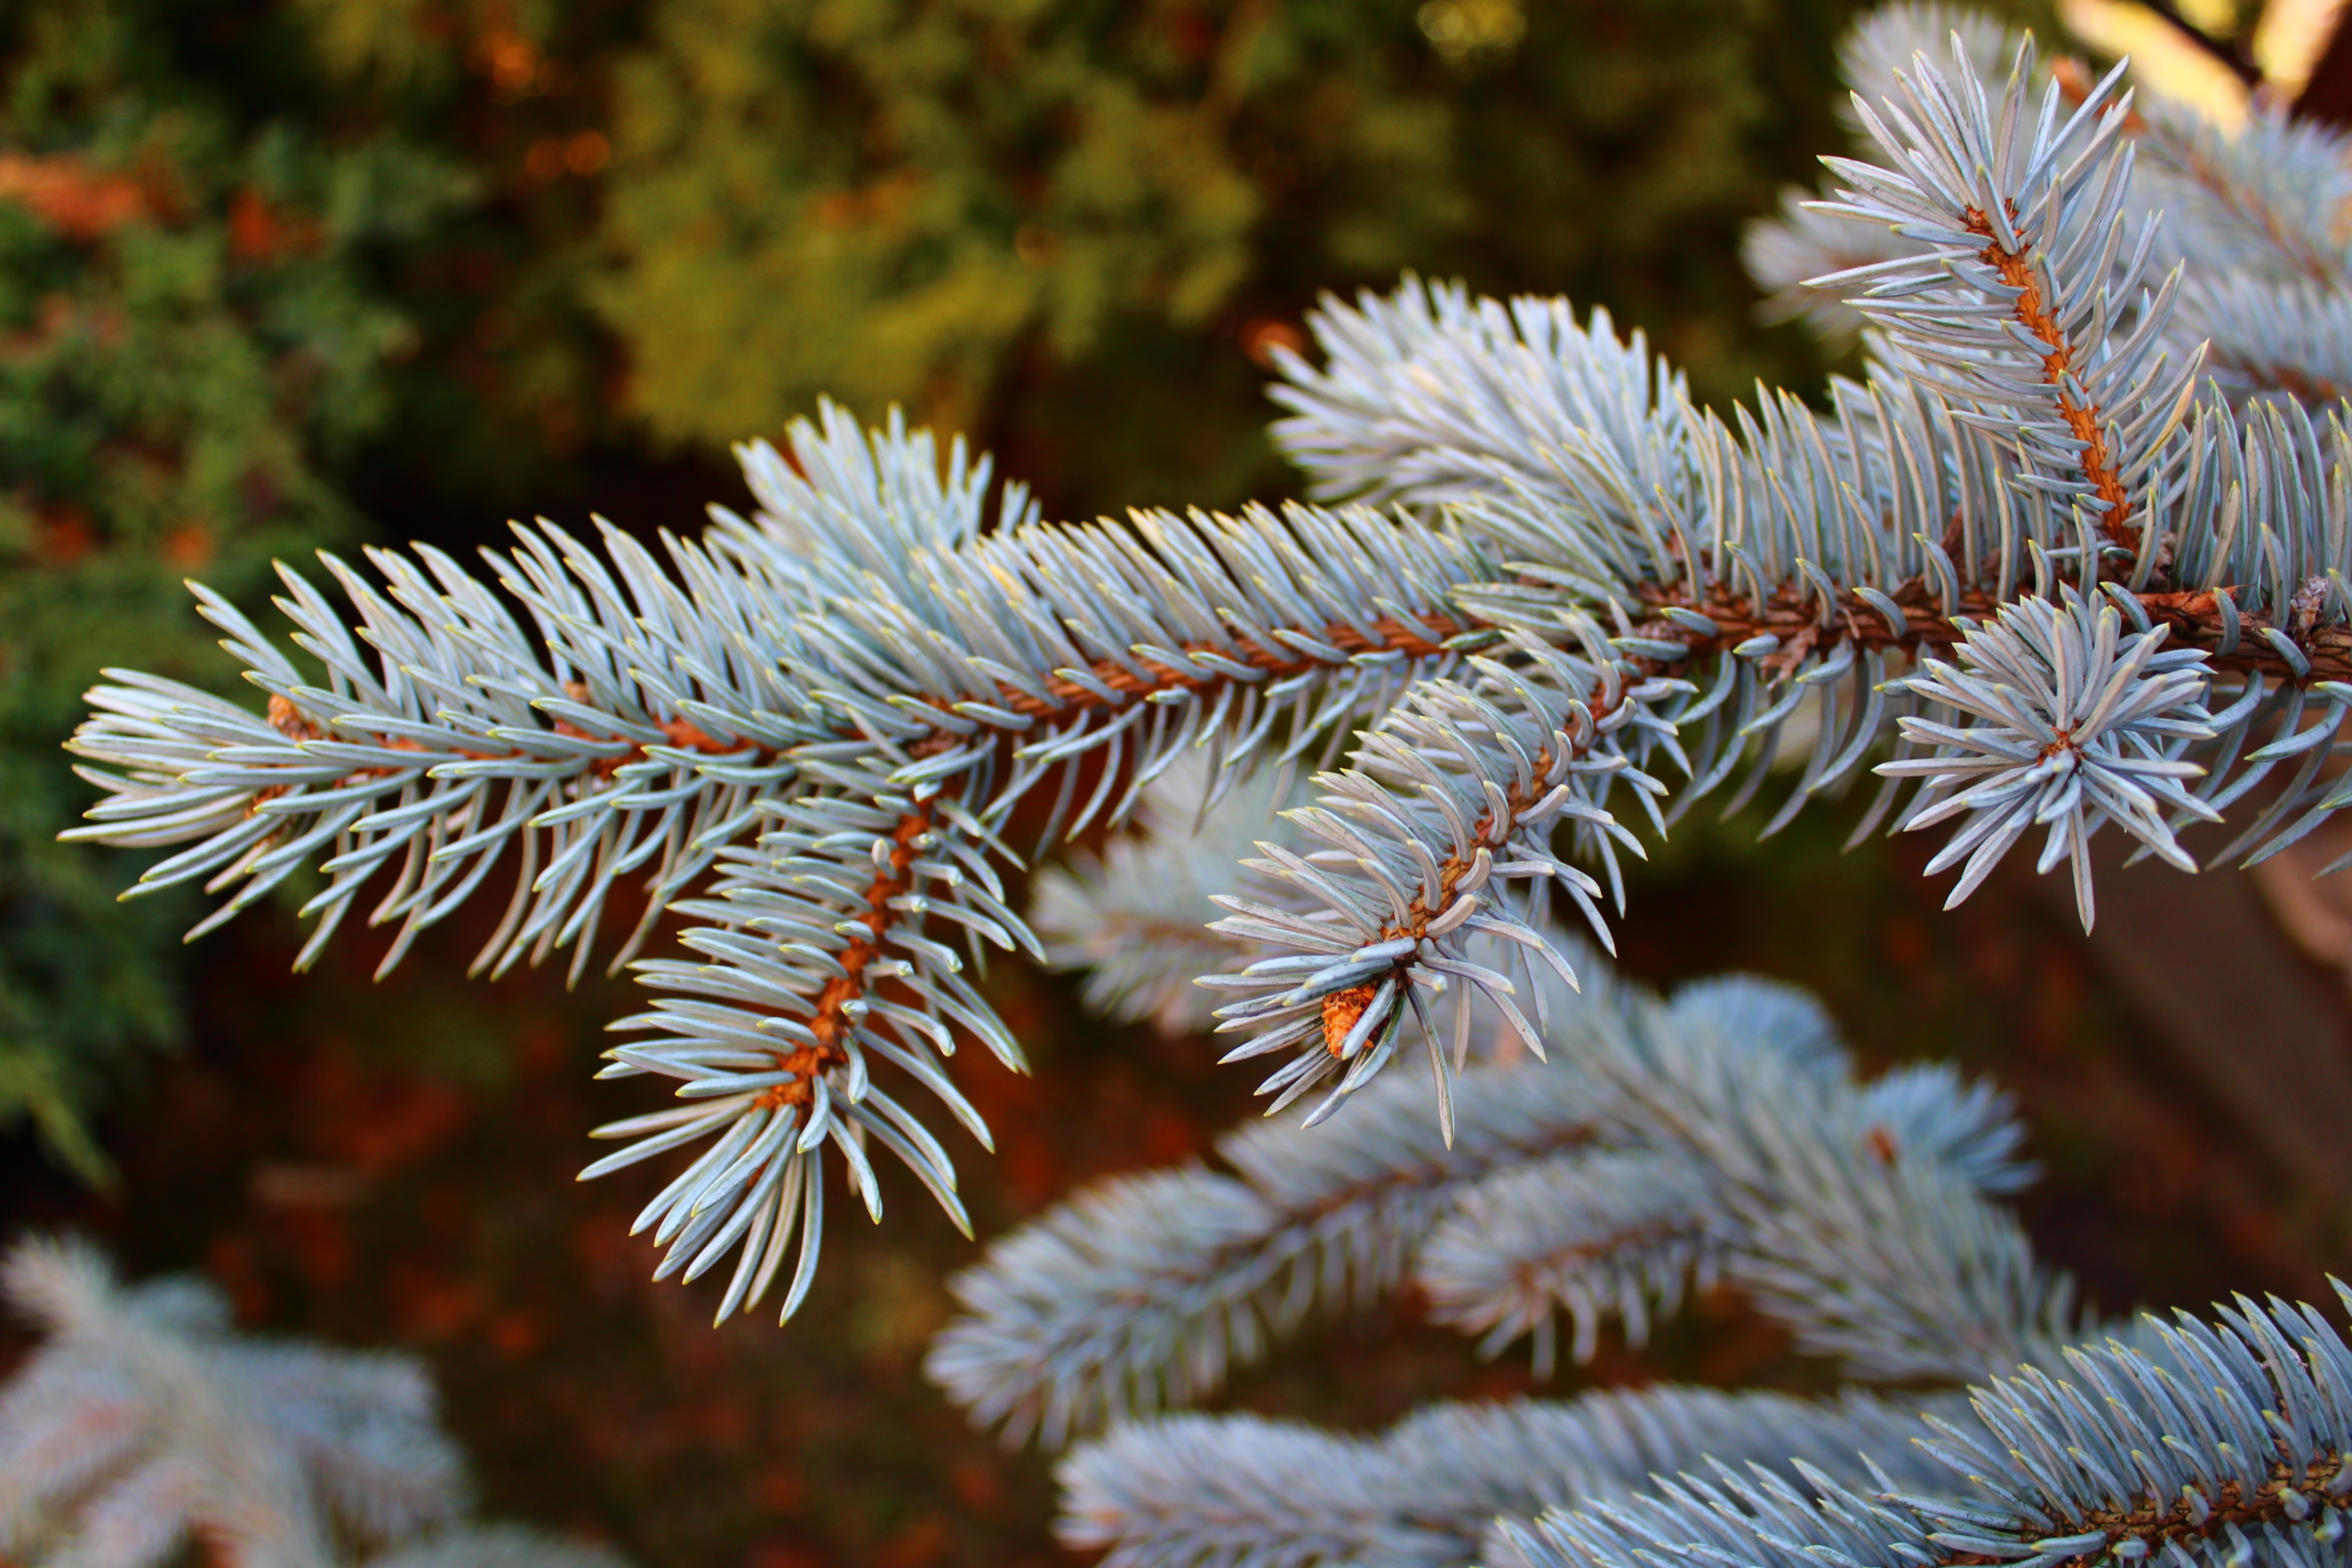
tree, nature, forest, branch, plant, leaf, flower, frost, pine, spring, green, color, pine needle, cone, botany, blue, garden, fir, flora, christmas tree, twig, conifer, close up, christmas decoration, spruce, silver, macro photography, pine family, woody plant, land plant